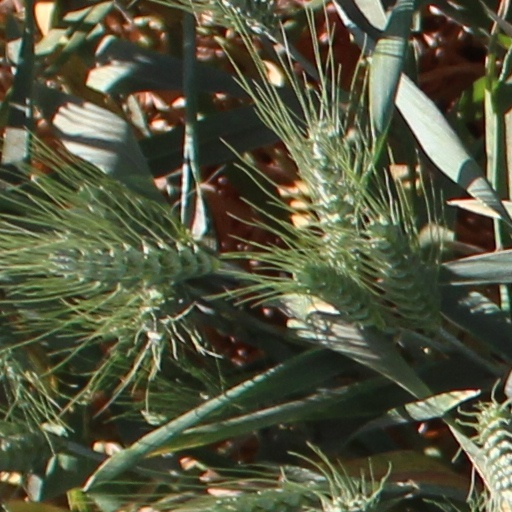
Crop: wheat